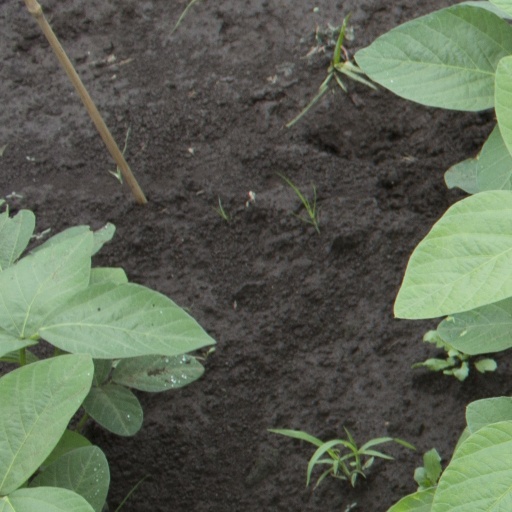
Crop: soybean